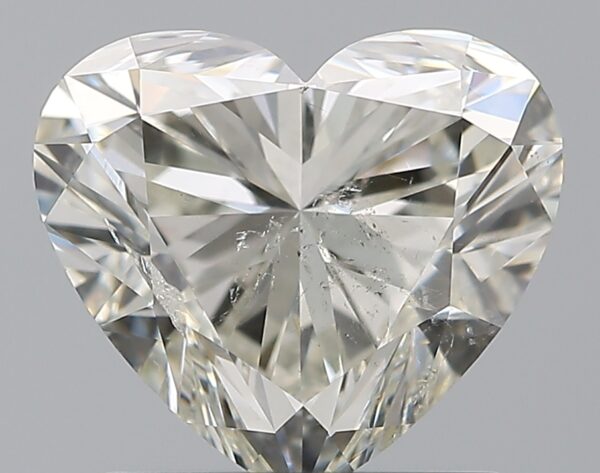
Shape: heart
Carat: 1.51
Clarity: SI2
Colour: I
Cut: EX
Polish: EX
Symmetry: EX
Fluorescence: N
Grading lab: IGI
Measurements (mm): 6.94 x 7.82 x 4.7